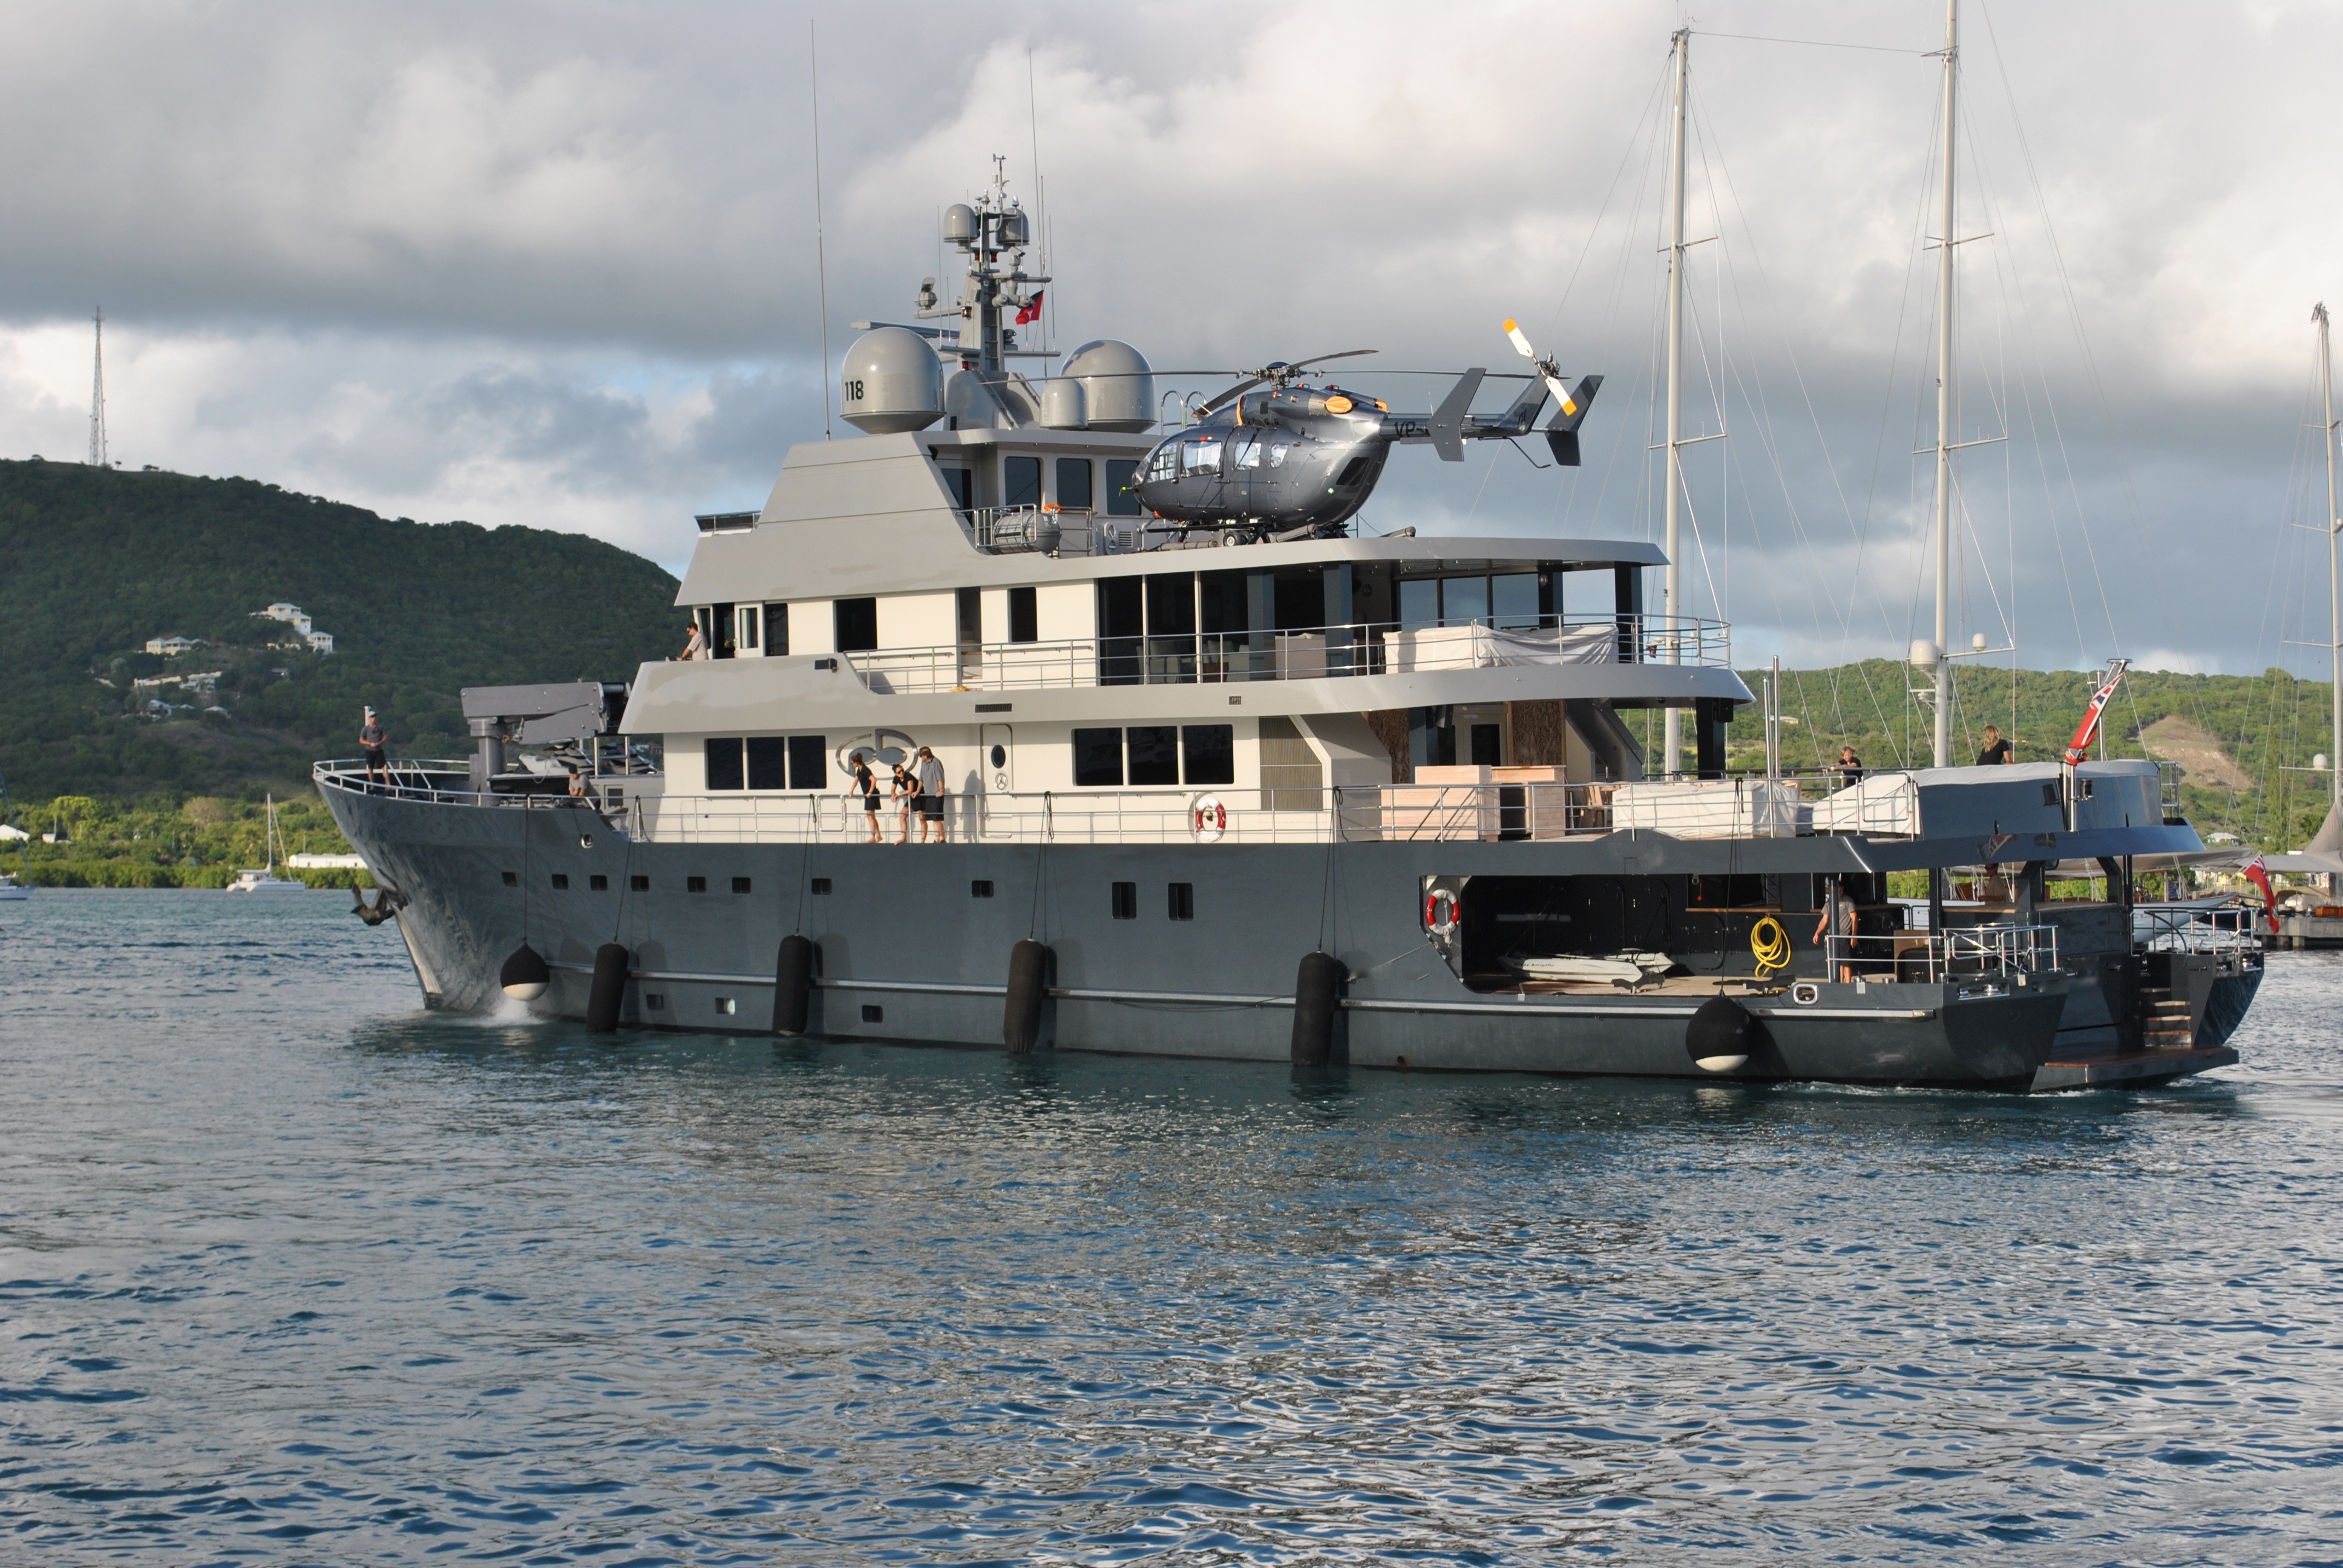
sea, boat, ship, vehicle, yacht, harbor, harbour, navigate, helicopter, leisure, cargo ship, ferry, luxury, channel, expensive, tugboat, watercraft, crew, superyacht, antigua, motor ship, passenger ship, yacht club, luxury yacht, freight transport, megayacht, mega yacht, millionare, helideck